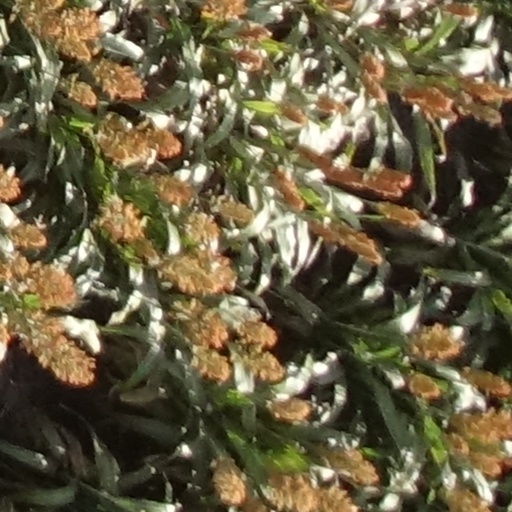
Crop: sorghum